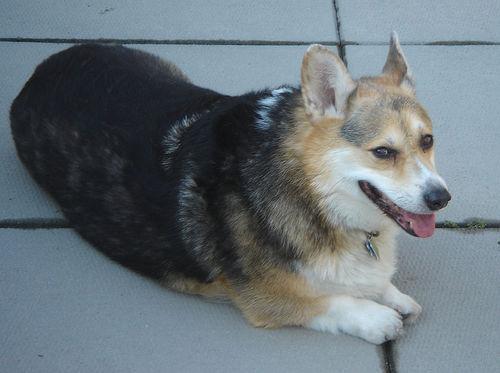
Pembroke